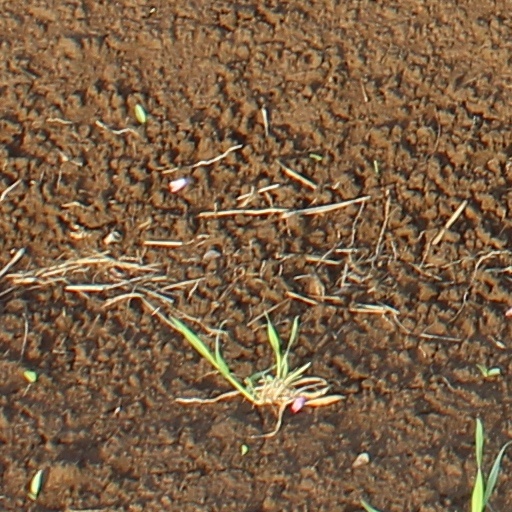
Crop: wheat